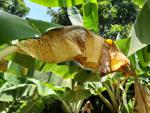
Label: segatoka